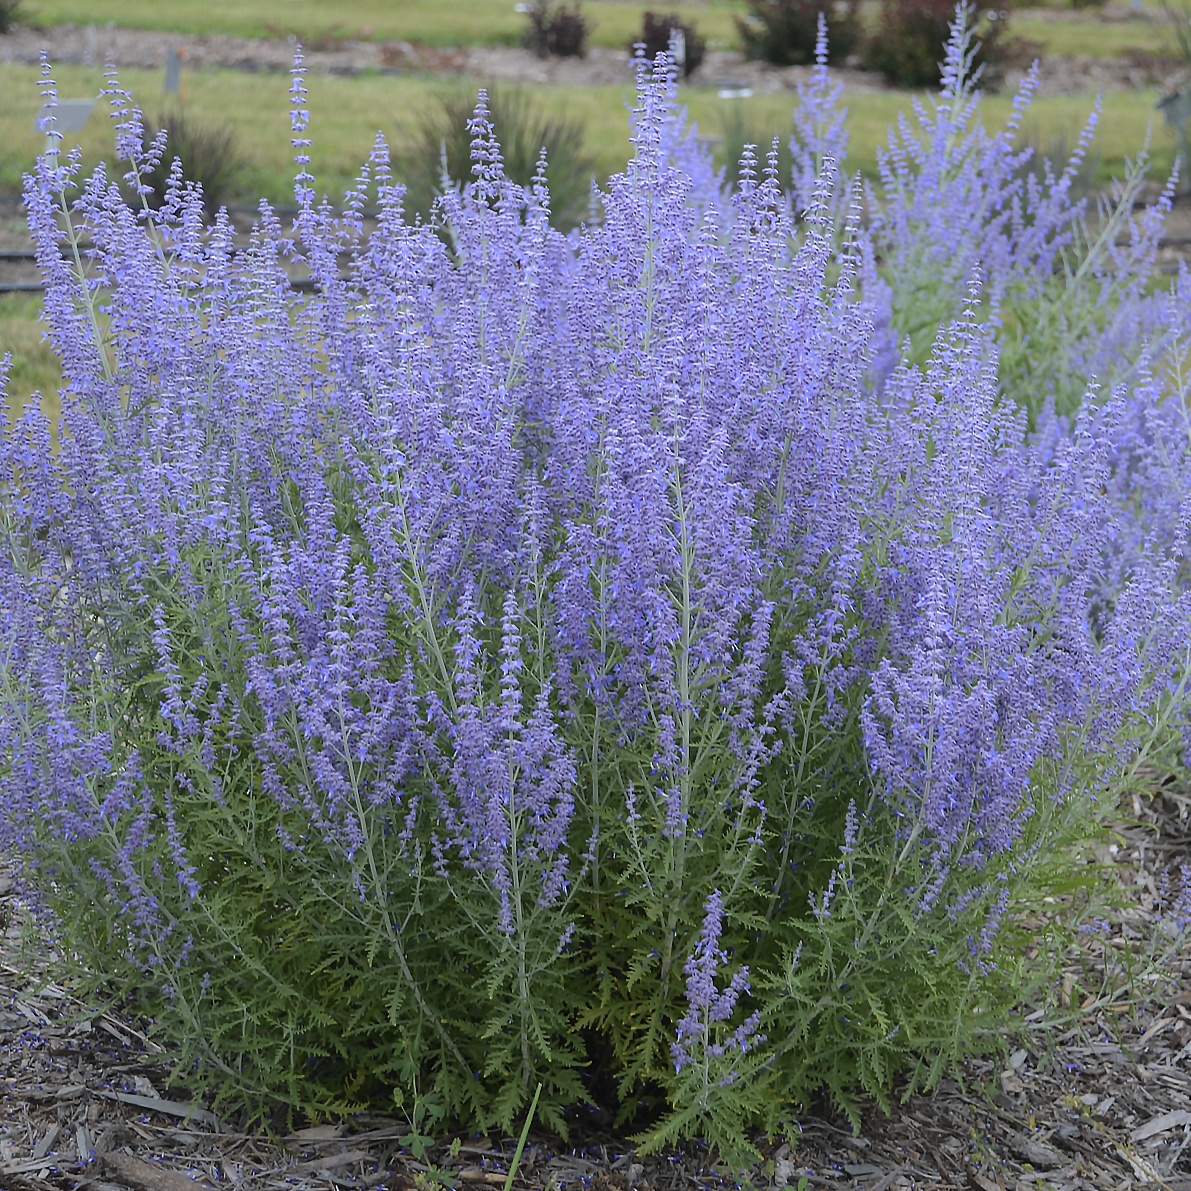
Perovskia atriplicifolia (Russian Sage) 'Blue Jean Baby'
A shorter, compact variety that is full and vigorous in the landscape, with upright stems that resist flopping. One of the earliest to bloom, with midsummer lavender-blue flowers and smoky purple calyxes that hold well into fall. Finely textured aromatic foliage is a complementary soft gray-green. Great in mass plantings or as a single accent. Deciduous. Moderate growing; reaches 2½ to 3 ft. tall, 3 ft. wide. Light Needs: Full sun Water Needs: Once established, water occasionally; more in extreme heat or containers.
Brand: Prides
Category: Home & Garden > Plants > Indoor & Outdoor Plants > Landscaping & Garden Plants